Mike Schmidt

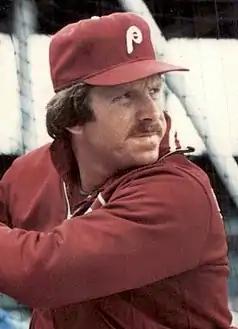
Schmidt with the Philadelphia Phillies in 1982

Michael Jack Schmidt (born September 27, 1949) is an American former professional baseball third baseman who spent his entire 18-year Major League Baseball (MLB) career with the Philadelphia Phillies from 1972 to 1989. Schmidt was a 12-time All-Star and a three-time winner of the National League (NL) Most Valuable Player award (MVP), and he was known for his combination of power hitting and strong defense. As a hitter, he compiled 548 home runs and 1,595 runs batted in (RBIs), and led the NL in home runs eight times and in RBIs four times. As a fielder, Schmidt won the National League Gold Glove Award for third basemen ten times. Schmidt was elected to the Baseball Hall of Fame in 1995 in his first year of eligibility, and is widely considered to be one of the greatest third basemen in baseball history.